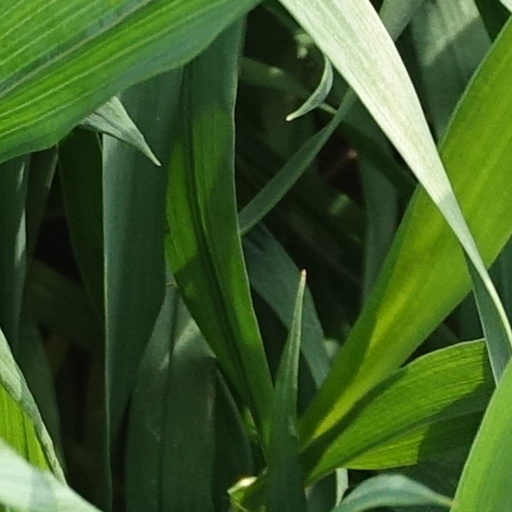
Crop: wheat